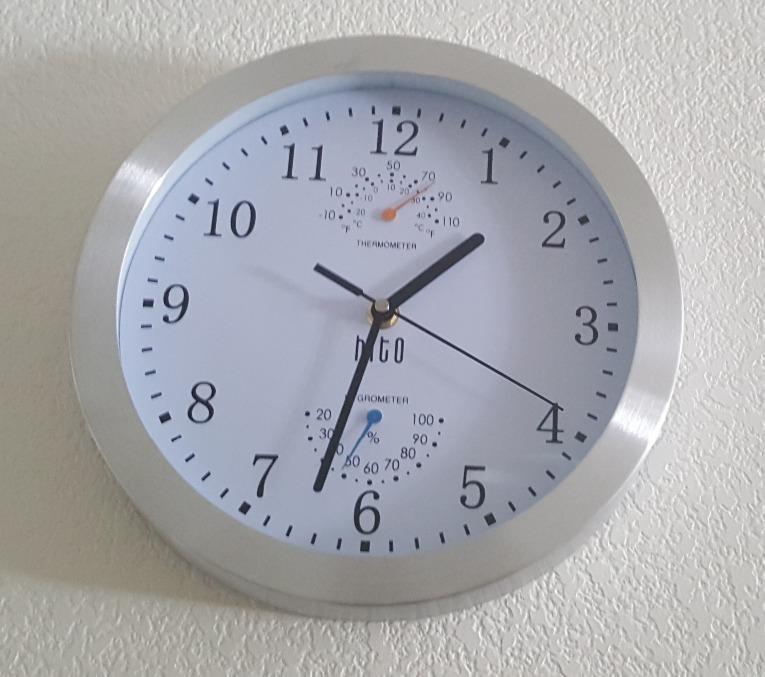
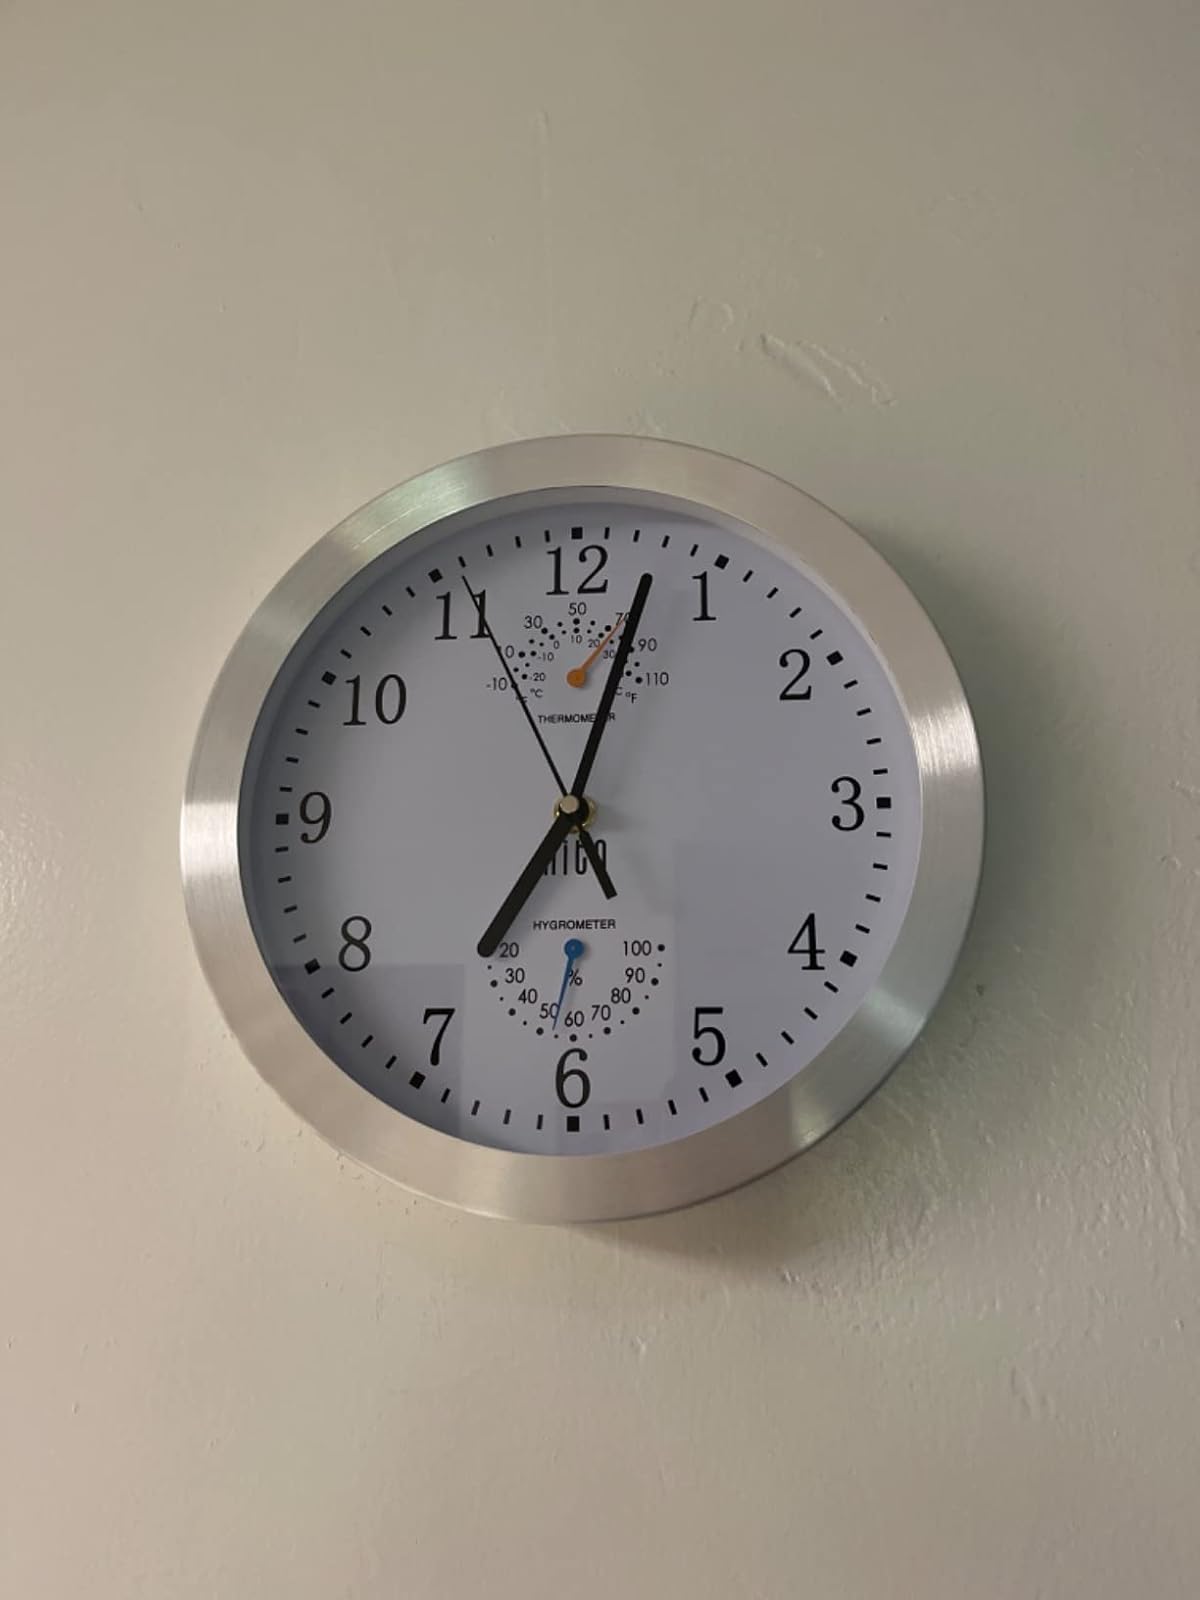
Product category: clock
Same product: yes